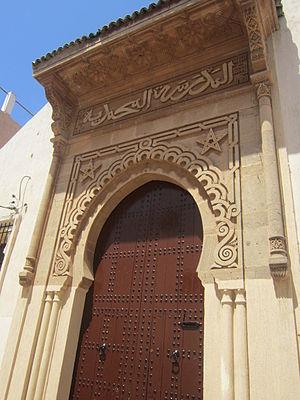
Ecole Mohamedia Salé
Salé est une ville et commune du Maroc, chef-lieu de la préfecture de Salé, au sein de la région de Rabat-Salé-Kénitra. Elle est située au bord de l'océan Atlantique, sur la rive droite de l'embouchure du Bouregreg, en face de la capitale nationale Rabat. Ceci explique que les deux villes soient parfois qualifiées de « villes jumelles », mais chacune dispose de ses traditions et de son histoire propres. En 2014, la commune comptait 982 163 habitants. Salé est reliée à Rabat par plusieurs ponts dont le pont Hassan II est le plus utilisé.